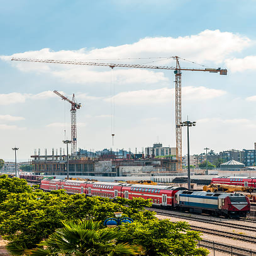
double - decker train and construction cranes in the background